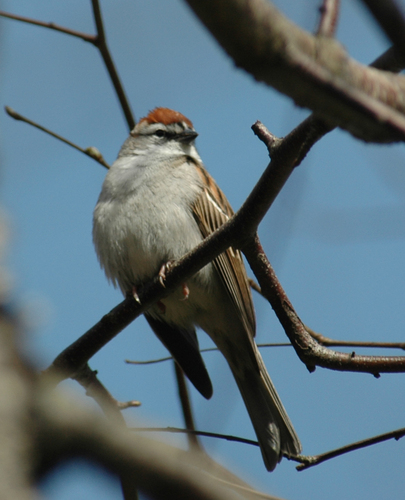
a bird with a red crest on top of the head with brown wings and a gray body.
the bird has a plump grey breast with a brown crown and long tail feather.
medium sized bird with a grey belly and dark brown feathers on its wing and tail and burnt orange hair on its head.
this small gray bird has brown feathers, a russet patch on the top of its head, and a short black beak.
this bird has a red crown, a small dark beak and brown wings.
this puffy-chested bird has a very pale grey breast, light brown and dark brown wing and tail feathers, small eyes, a sharp, flat, black beak, and a thatch of chestnut feathers on its crown.
the crown is brown with black beak, the belly is gray and the wingbars are brown with white line.
this particular bird has a belly that is gray and white
this particular bird has a belly that is gray and has brown secondaries
this bird has a short black pointed bill,e with a light grey breast.
Species: Chipping Sparrow